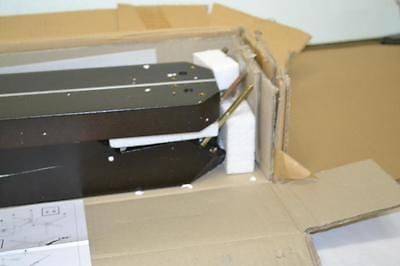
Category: table